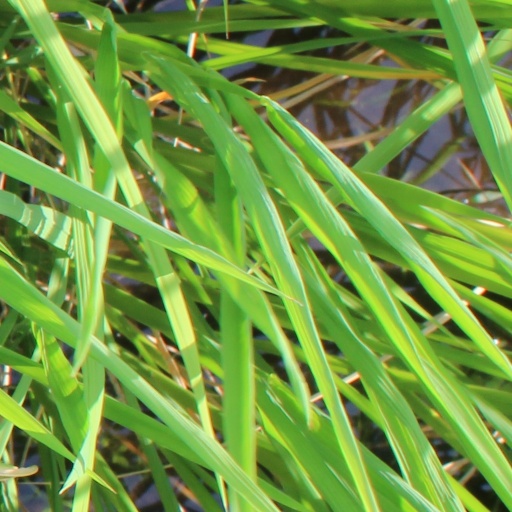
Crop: rice